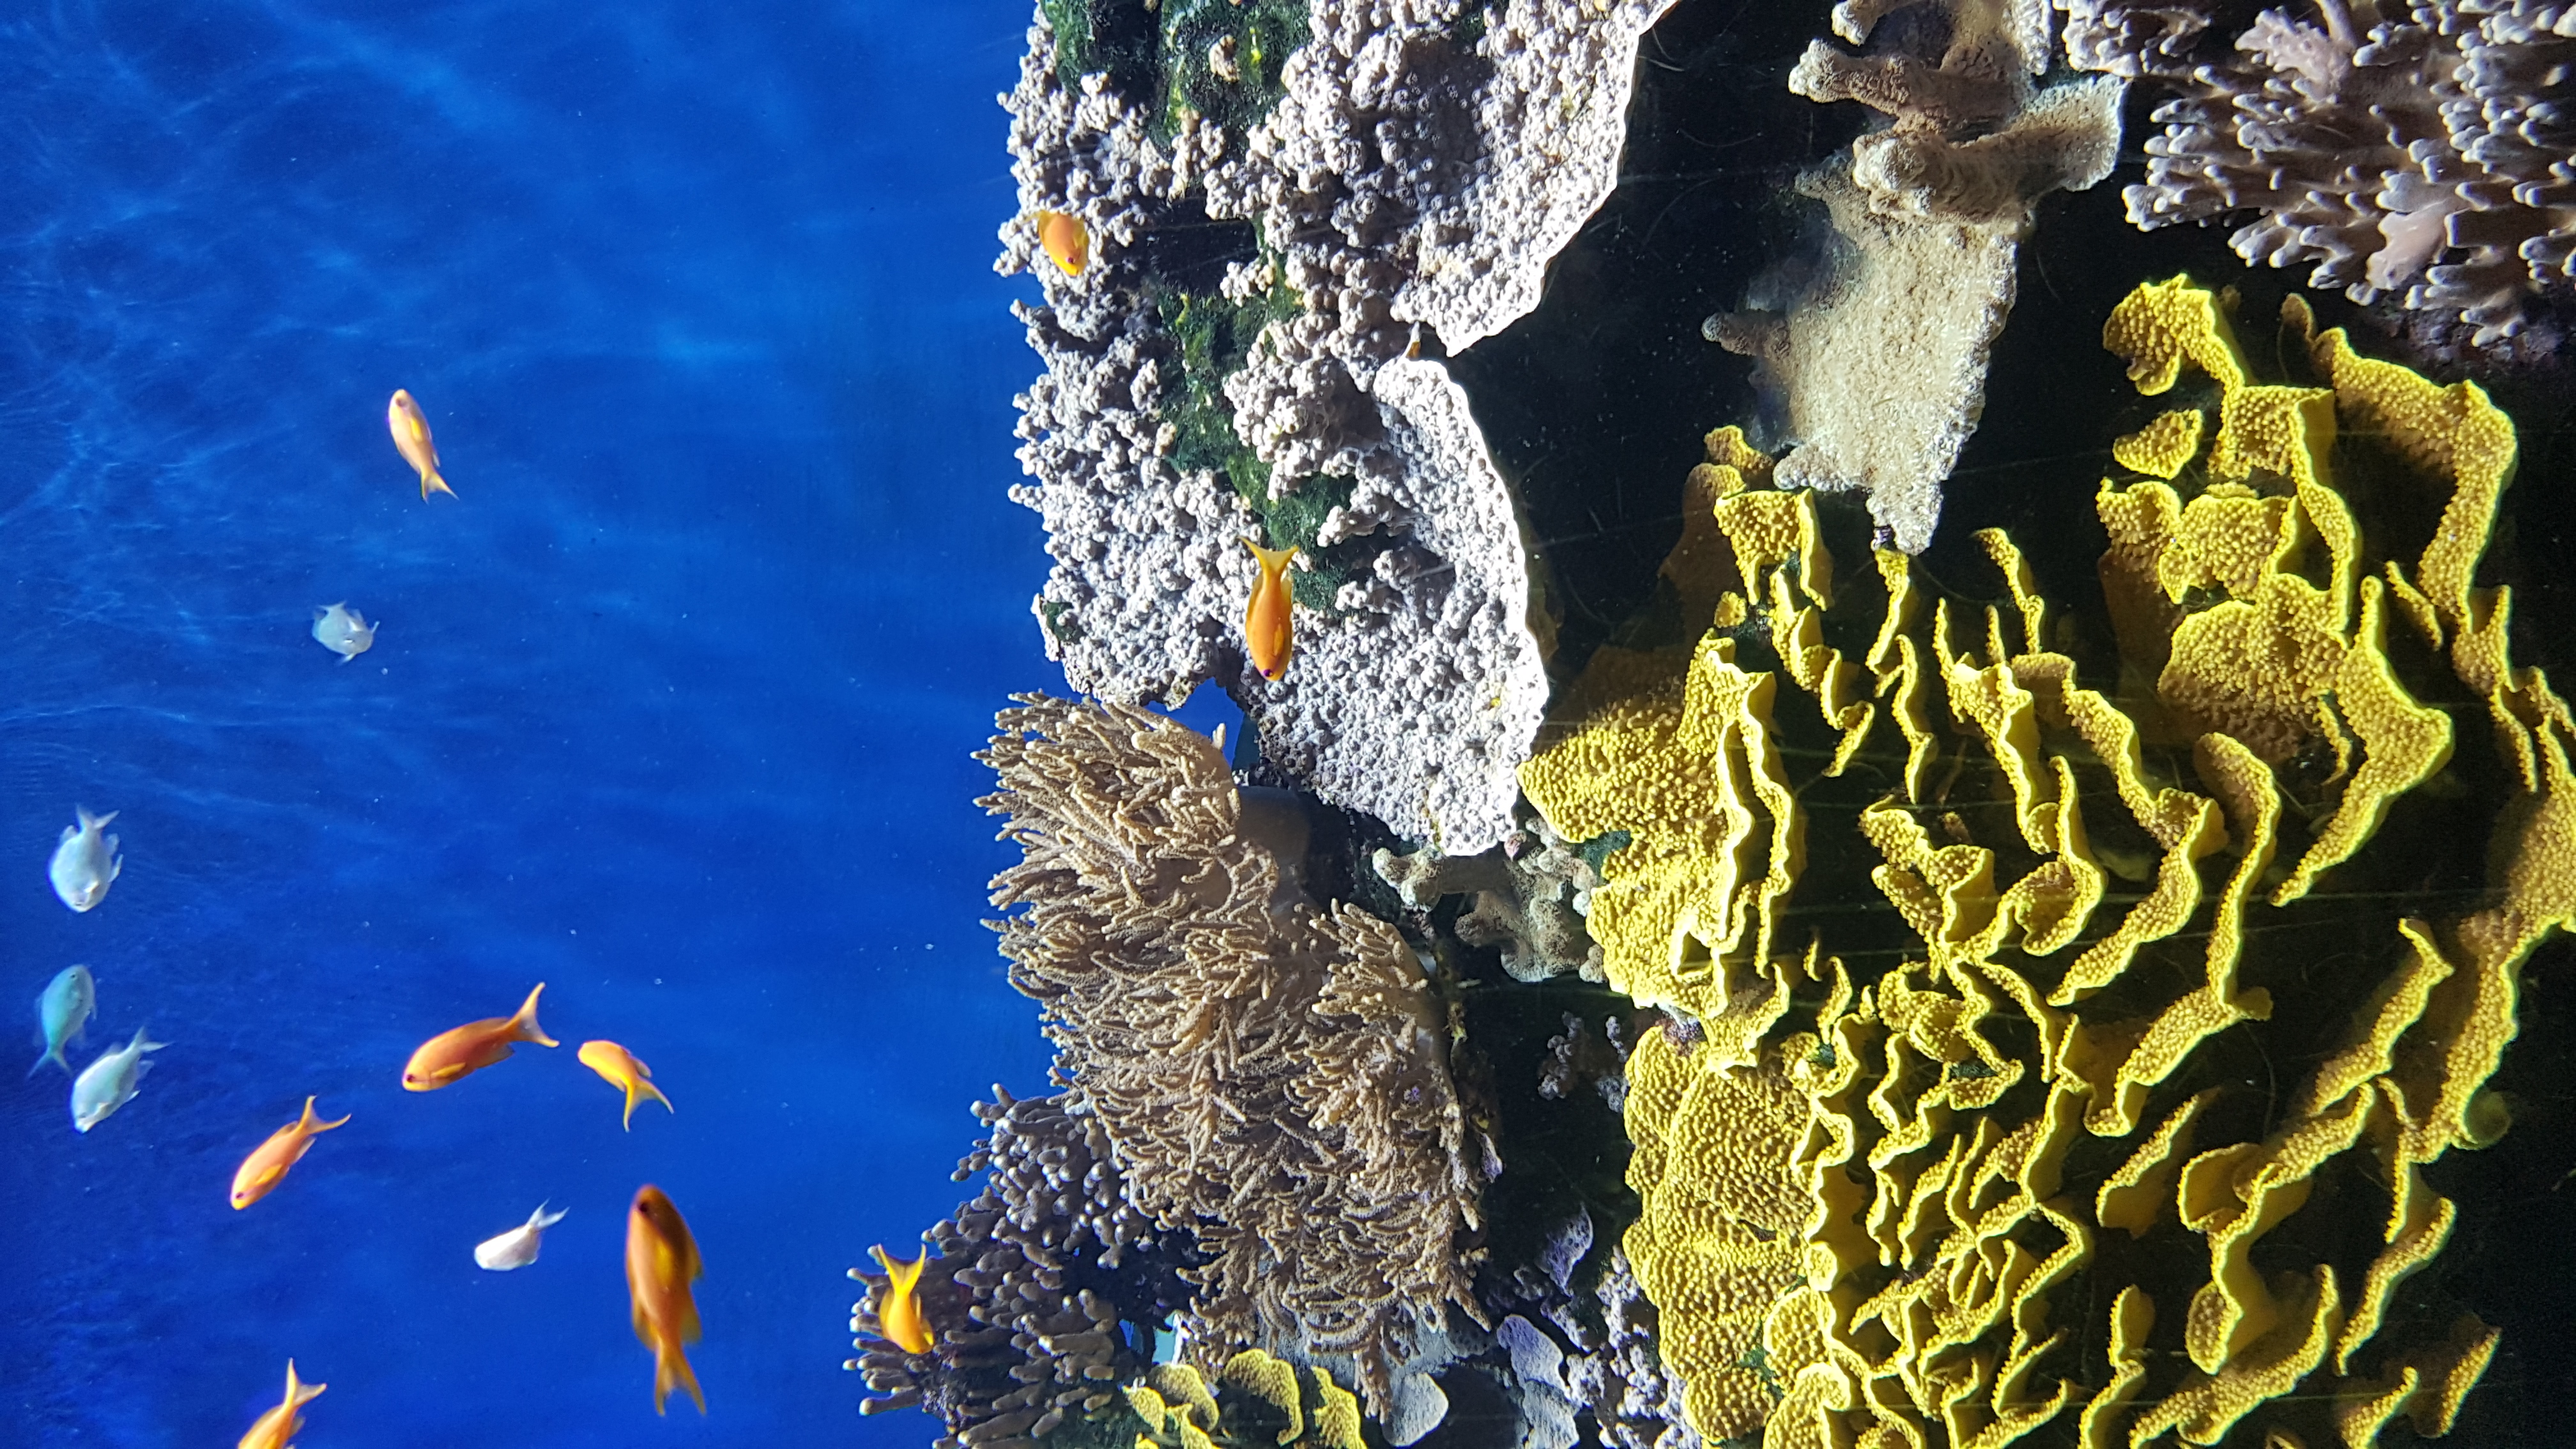
poisson, water, vertebrate, underwater, organism, coastal and oceanic landforms, fish, plant, marine biology, coral, electric blue, stony coral, coral reef, reef, trunk, algae, fin, pattern, Fish supply, ocean, landscape, rock, wildlife, cnidaria, soil, aquatic plant, invertebrate, Aquarium decor, reflection, aquarium, fungus, feeder fish, illustration, sea, coral reef fish, bony fish